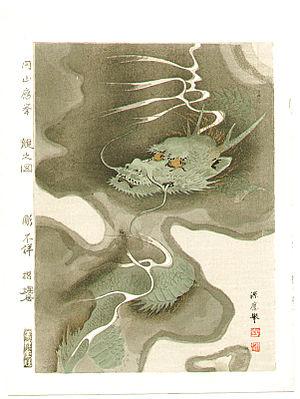
Le dragon oriental est l'un des deux grands types de dragons et s'oppose au dragon européen du fait de son apparence physique particulière longue et sans ailes et de ce qu'il symbolise. Il représente les forces de la nature et dès lors doit être considéré avec précaution car, comme la nature, il peut être dangereux. Différentes formes, aux noms différents, existent en Asie, néanmoins de morphologie assez semblable. Le dragon chinois est le plus représentatif de tous, créature de la civilisation chinoise qui régna sur une grande partie de l'Asie. À travers les cultures orientales se retrouve la symbolique du dragon en tant que représentant de l'empereur ou du représentant du pouvoir. Il existe dans l'astrologie chinoise un signe du dragon, que l'on retrouve de fait, les mêmes années, dans l'astrologie coréenne, japonaise, mongole, tibétaine et vietnamienne.